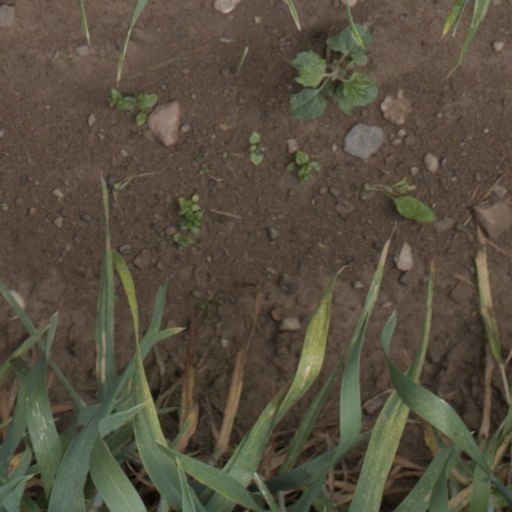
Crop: wheat